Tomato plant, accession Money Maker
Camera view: vertical (180 deg); turntable rotation: 270 degrees
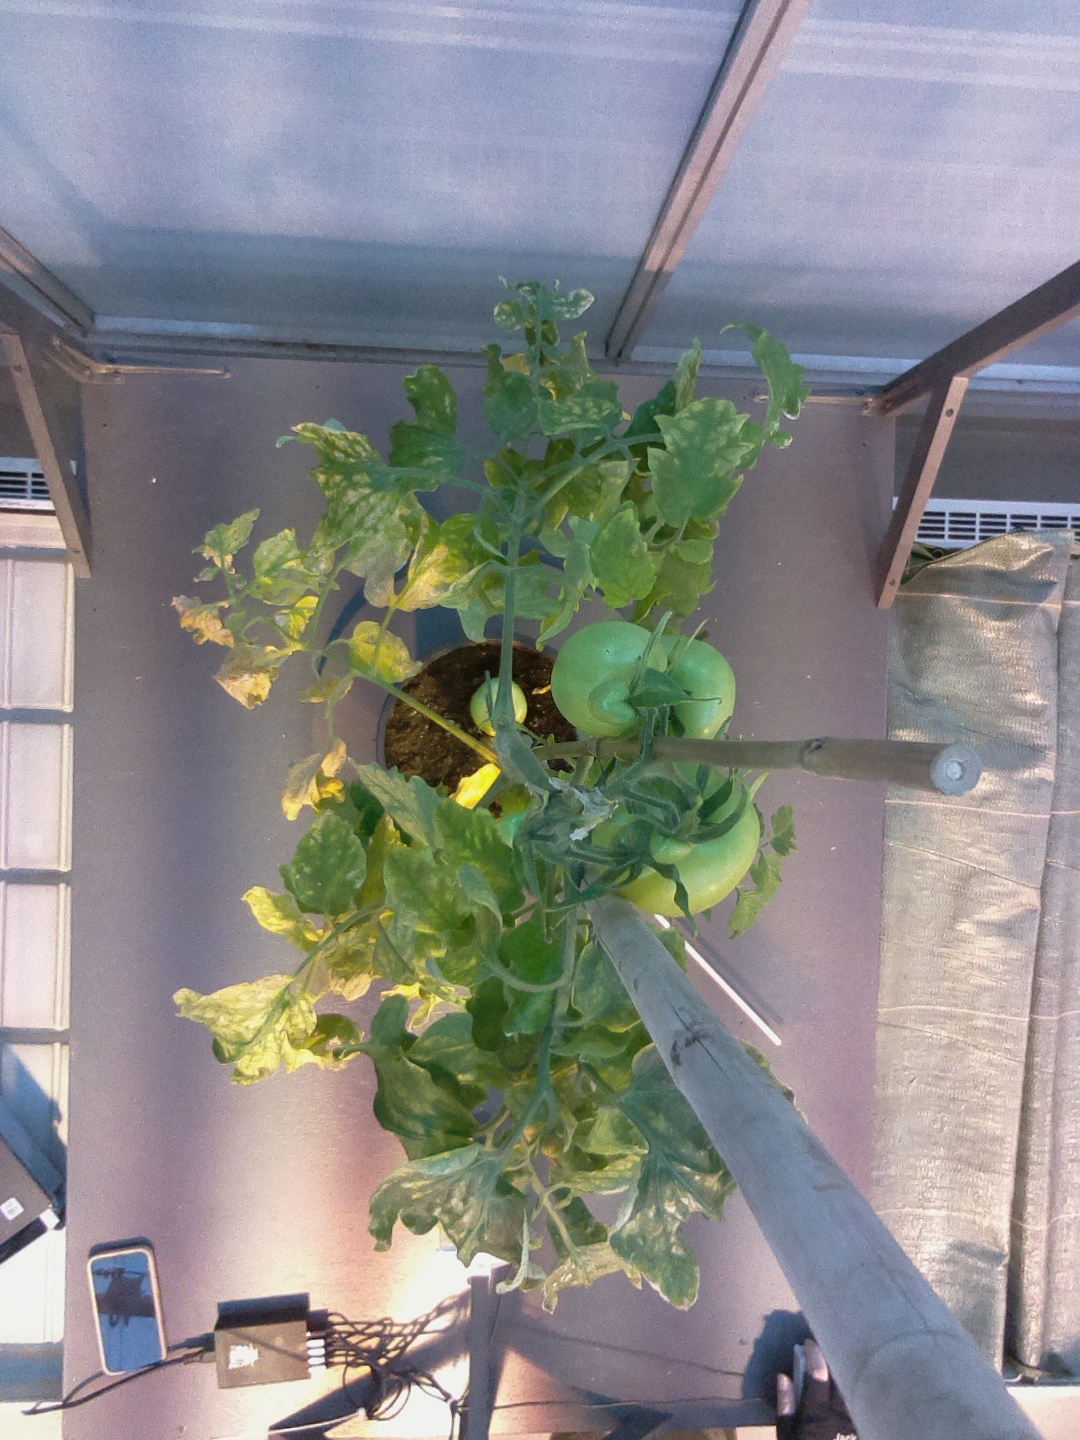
BBCH growth stage 78: 80% -90% of final fruit size